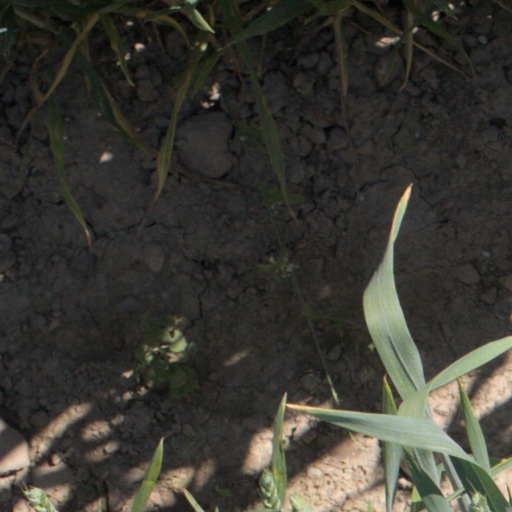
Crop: wheat